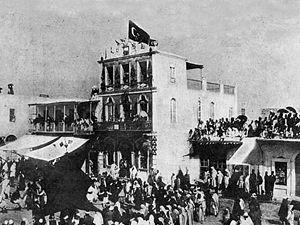
Benghazi est une ville de la Cyrénaïque, en Libye, chef lieu du district homonyme. Sa population est de 631 555 habitants pour une agglomération de 1 180 000 habitants. Il s'agit donc de la deuxième ville de Libye après la capitale Tripoli.